List of retired Spanish Navy ships

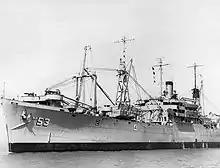
"Castilla" (TA-21)

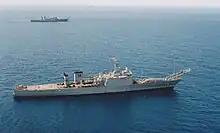
"Hernán Cortés" (L-41)

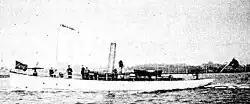
"Ligera"

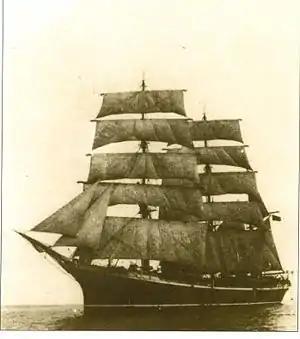
"Galatea"

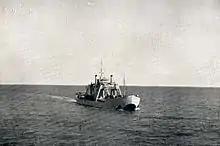
"Kanguro"

The Spanish Navy operated many "lanchas cañoneras" in the latter half of the 19th century including: